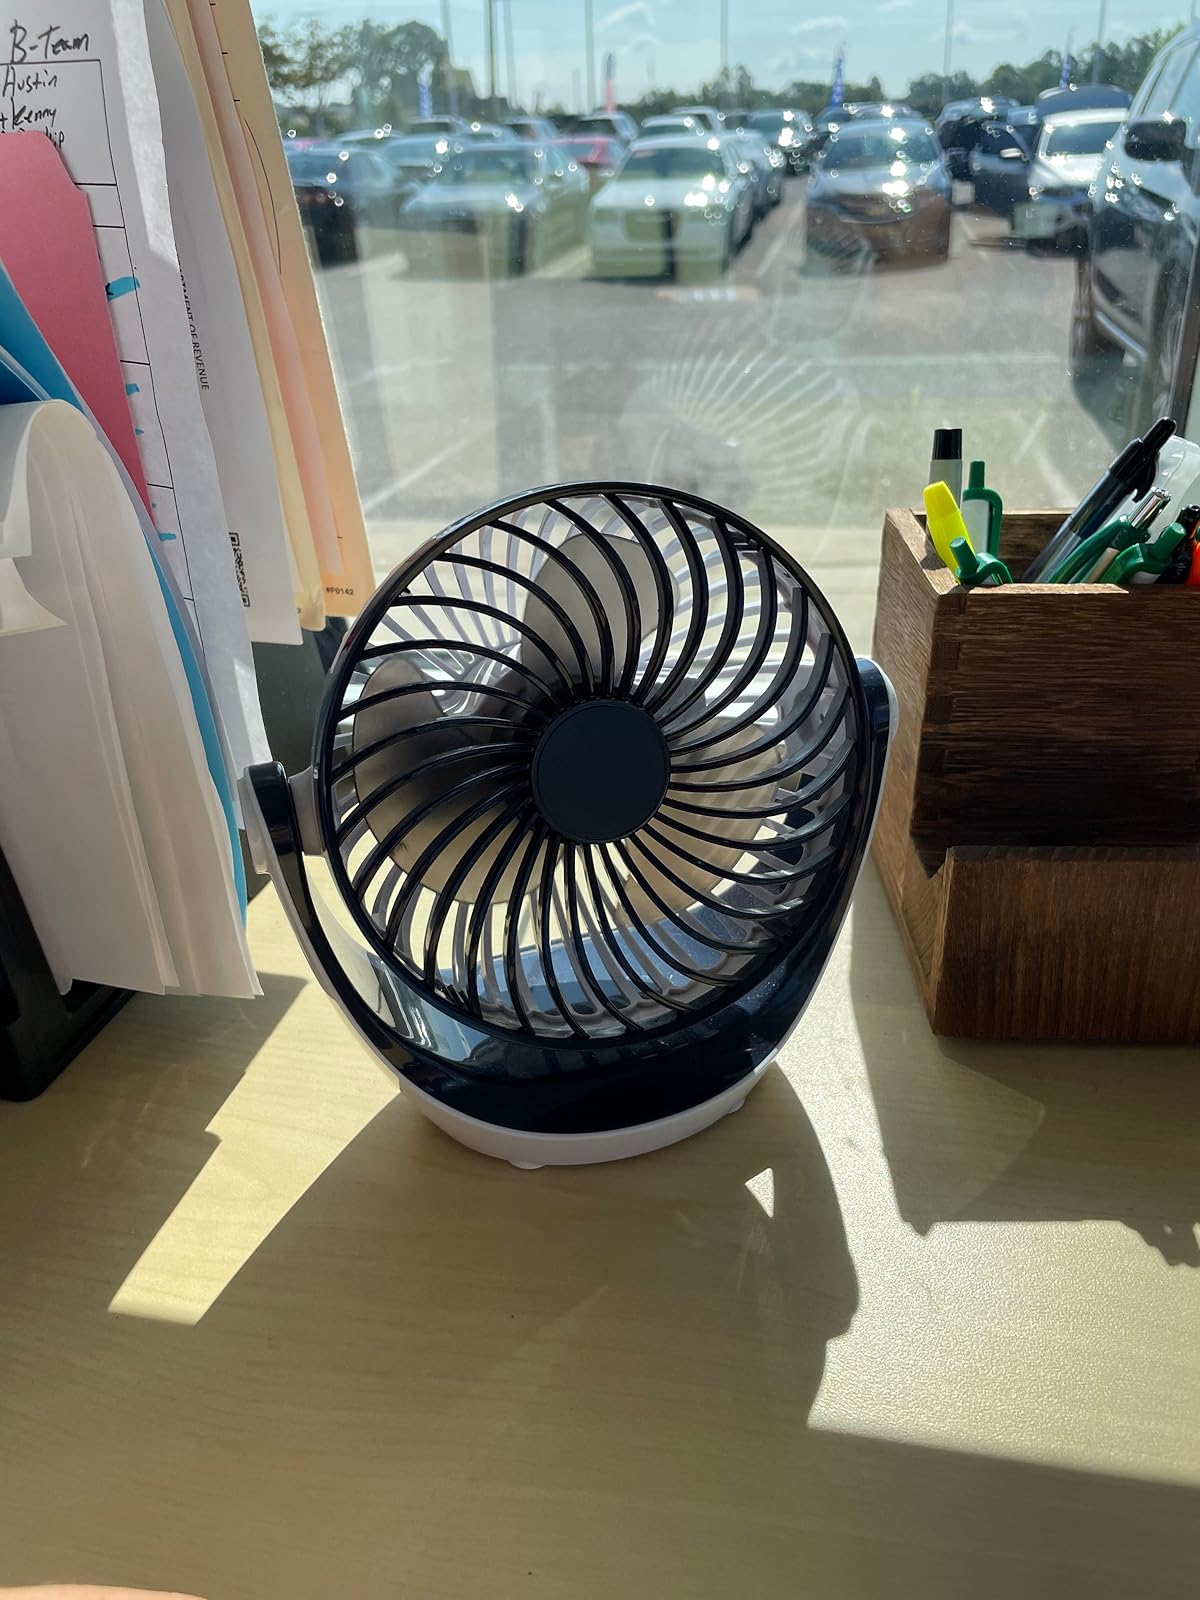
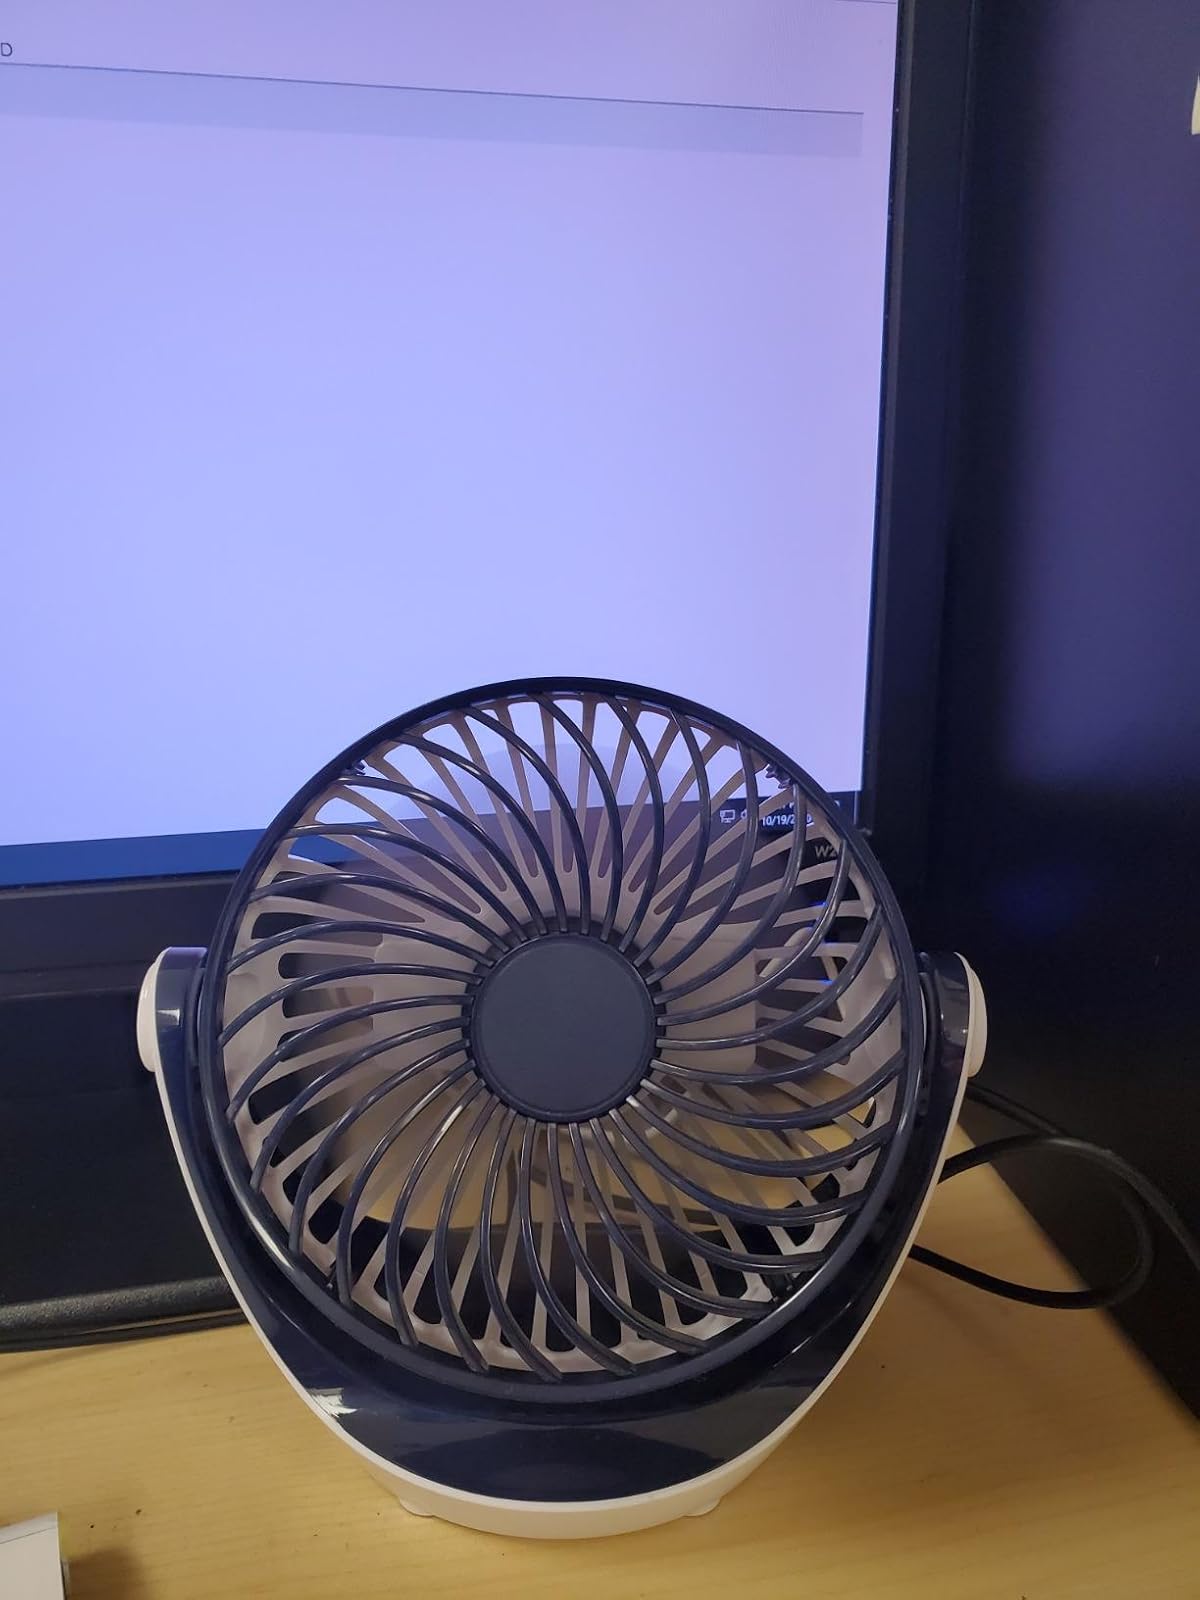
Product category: fan
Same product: yes